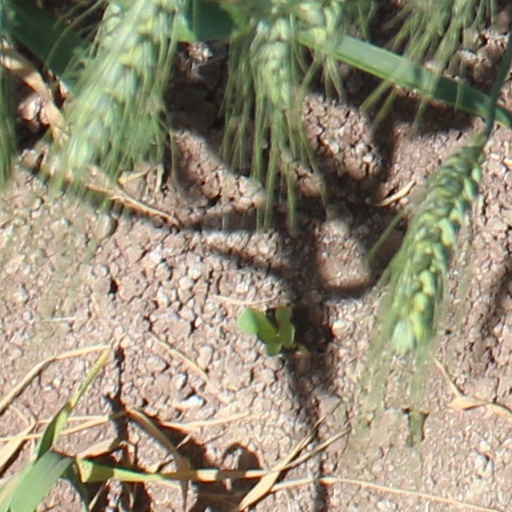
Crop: wheat